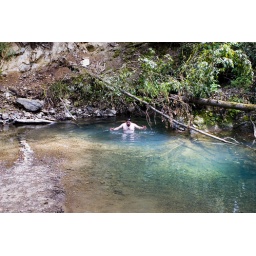
Taking a donk in a stream off the highway on the California Lost Coast after a long day of motorcycle riding.